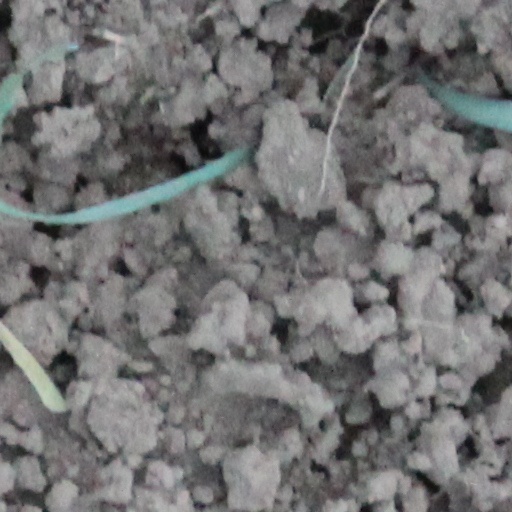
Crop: wheat